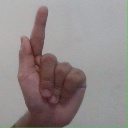
अक्षर: ळ